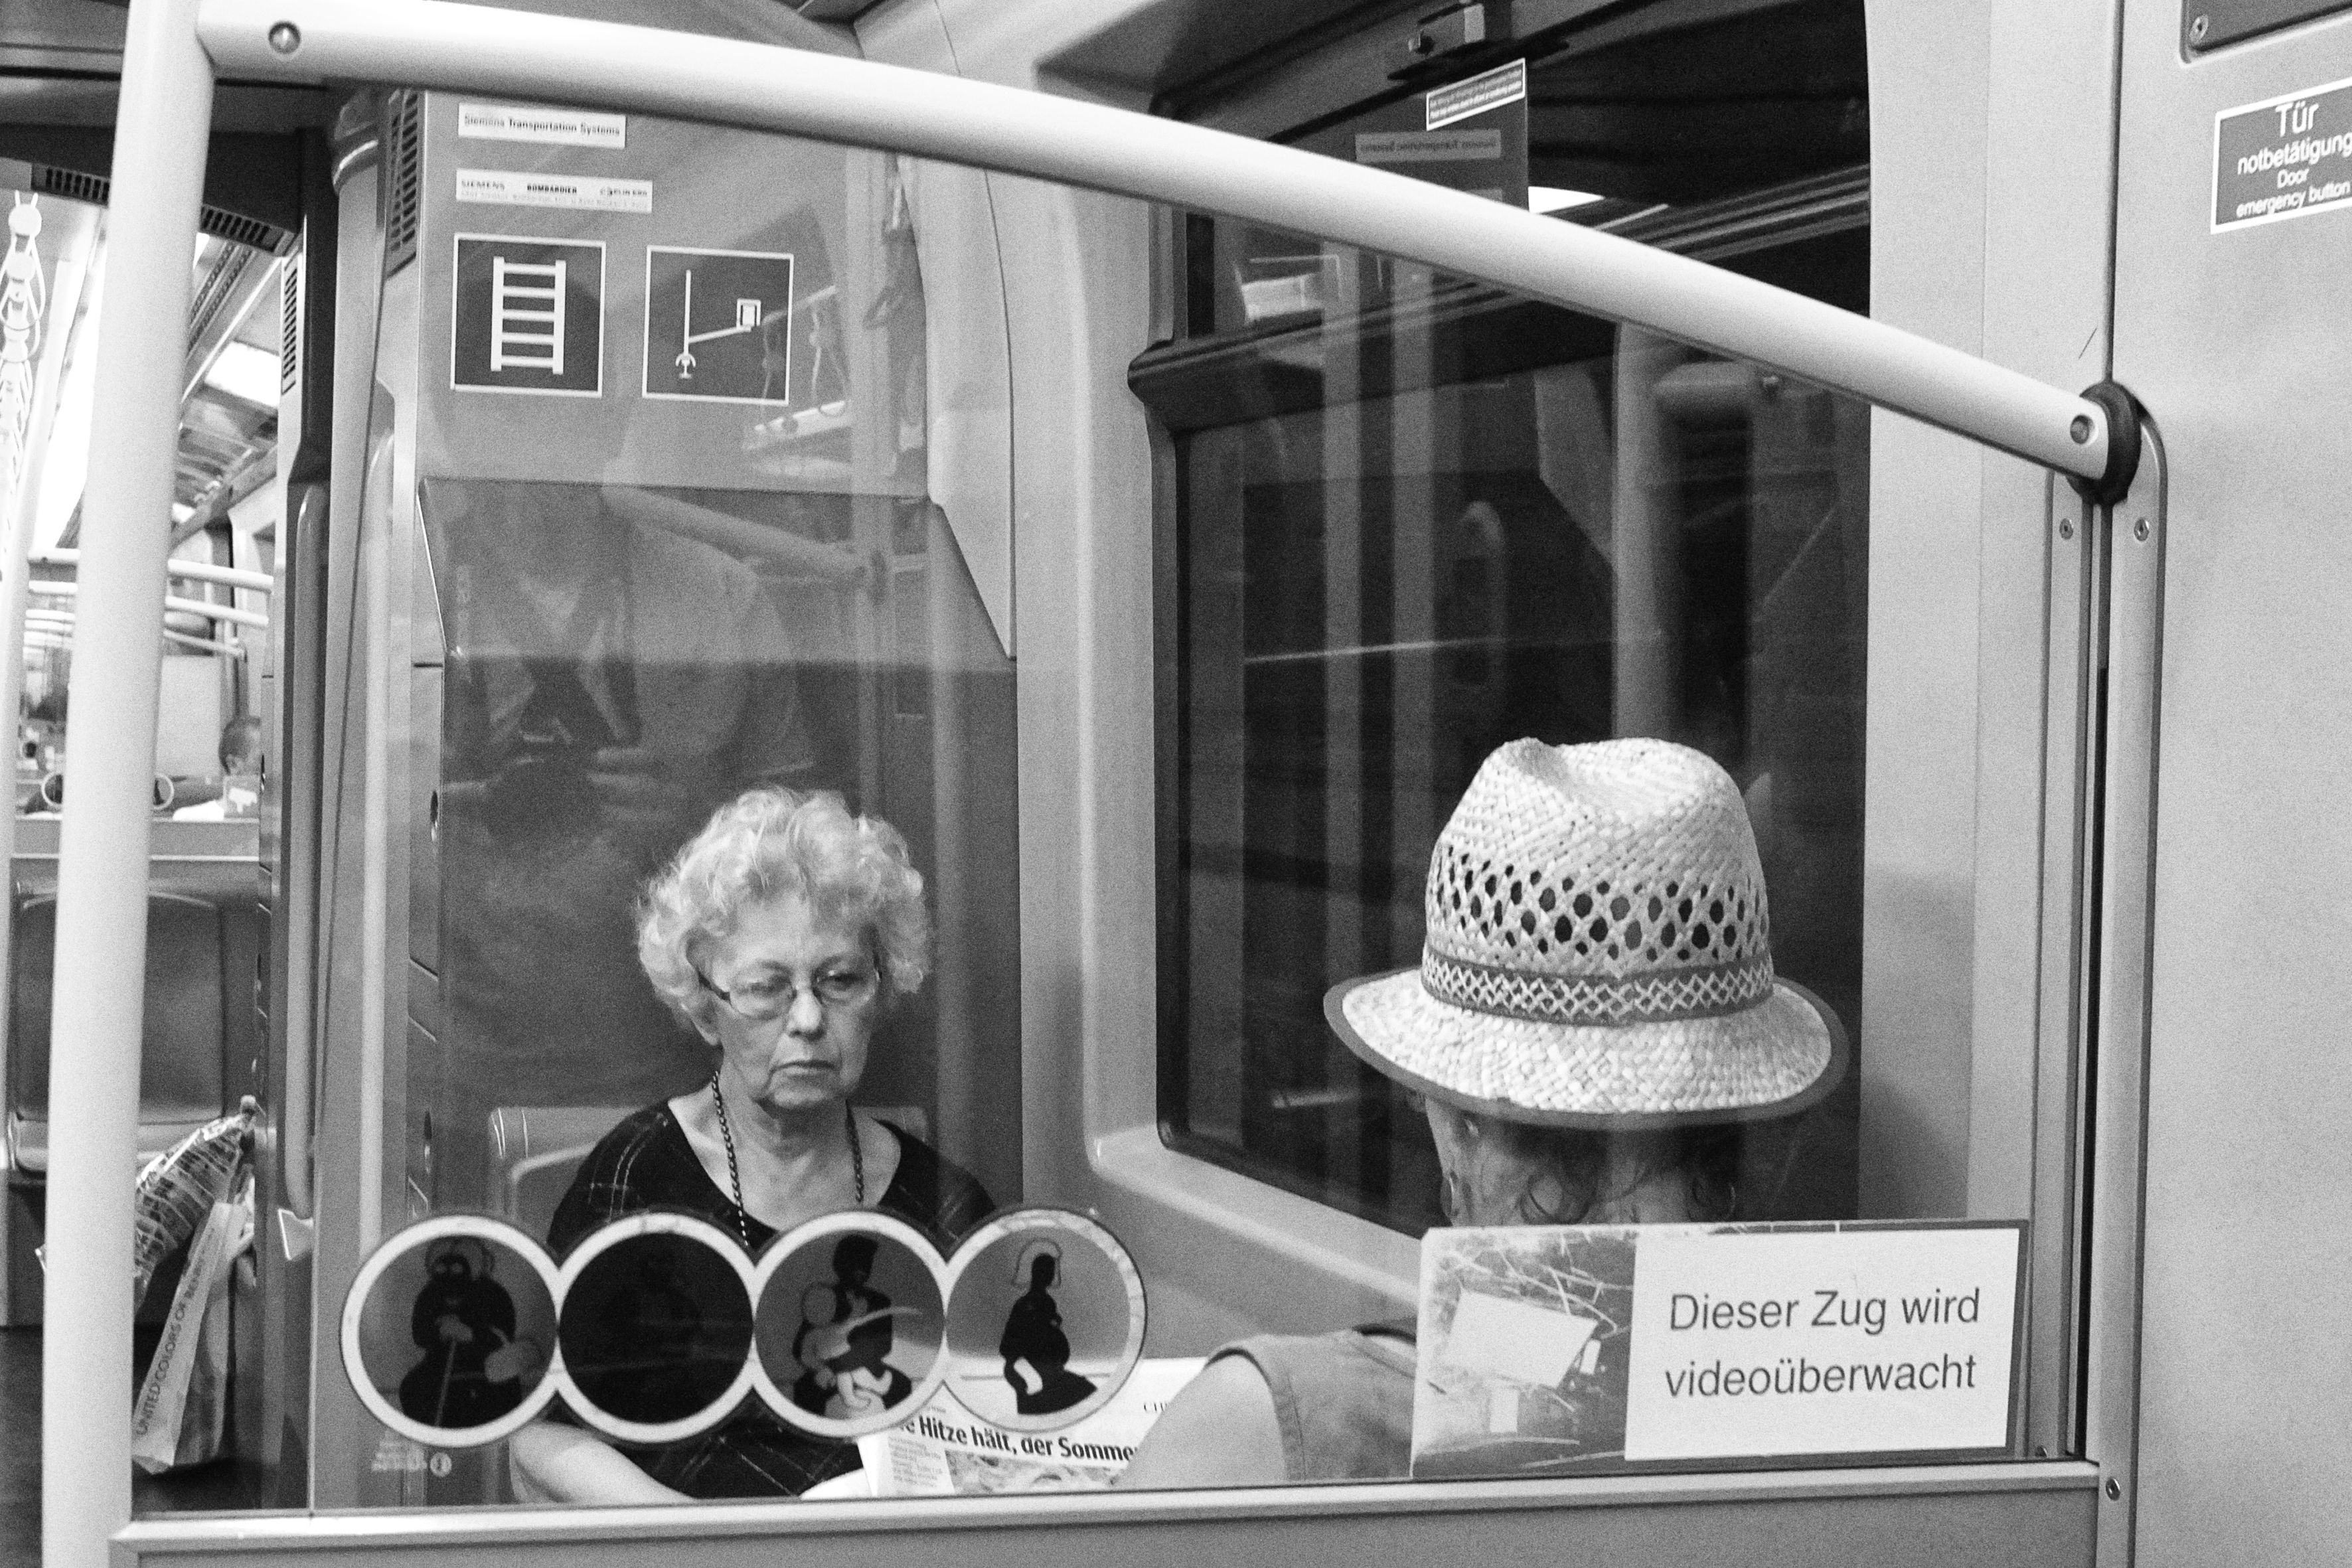
black and white, white, street, photography, urban, fujifilm, black, monochrome, bw, blackwhite, vienna, x100, photograph, fuji, wien, finepixx100, monochrome photography